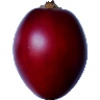
Label: tamarillo